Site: brandenburg
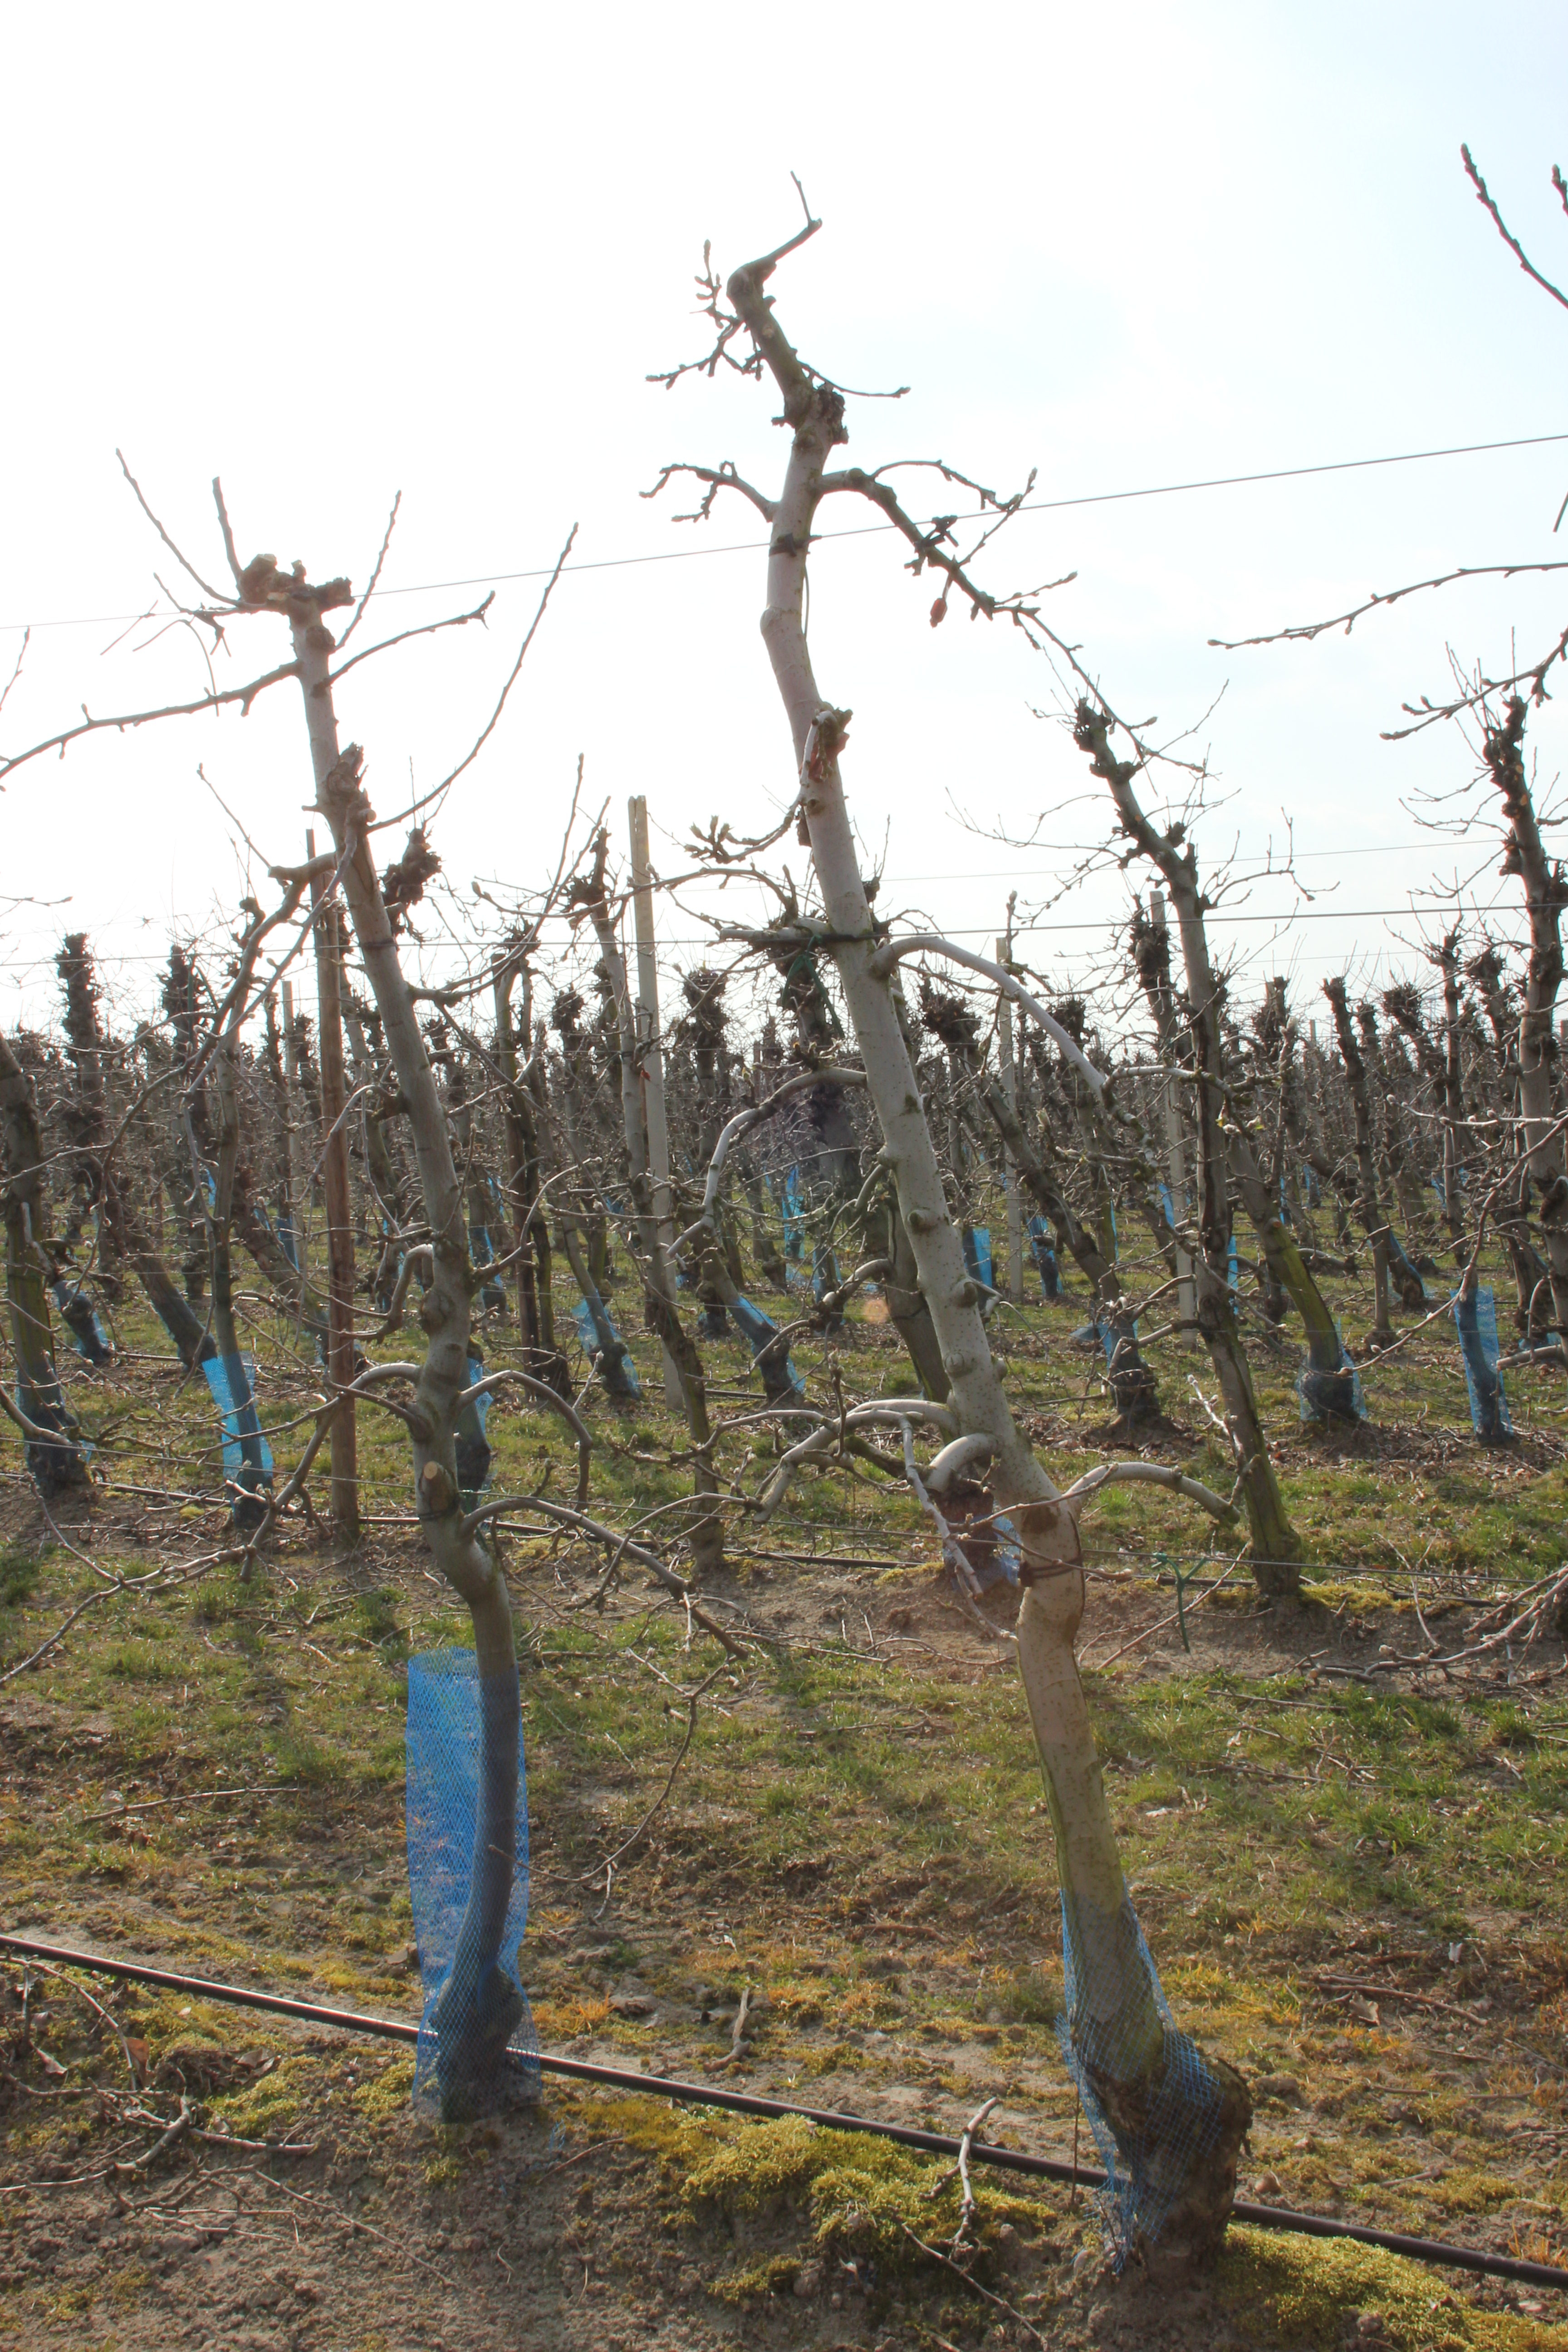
Growth stage (BBCH 03): Bud development